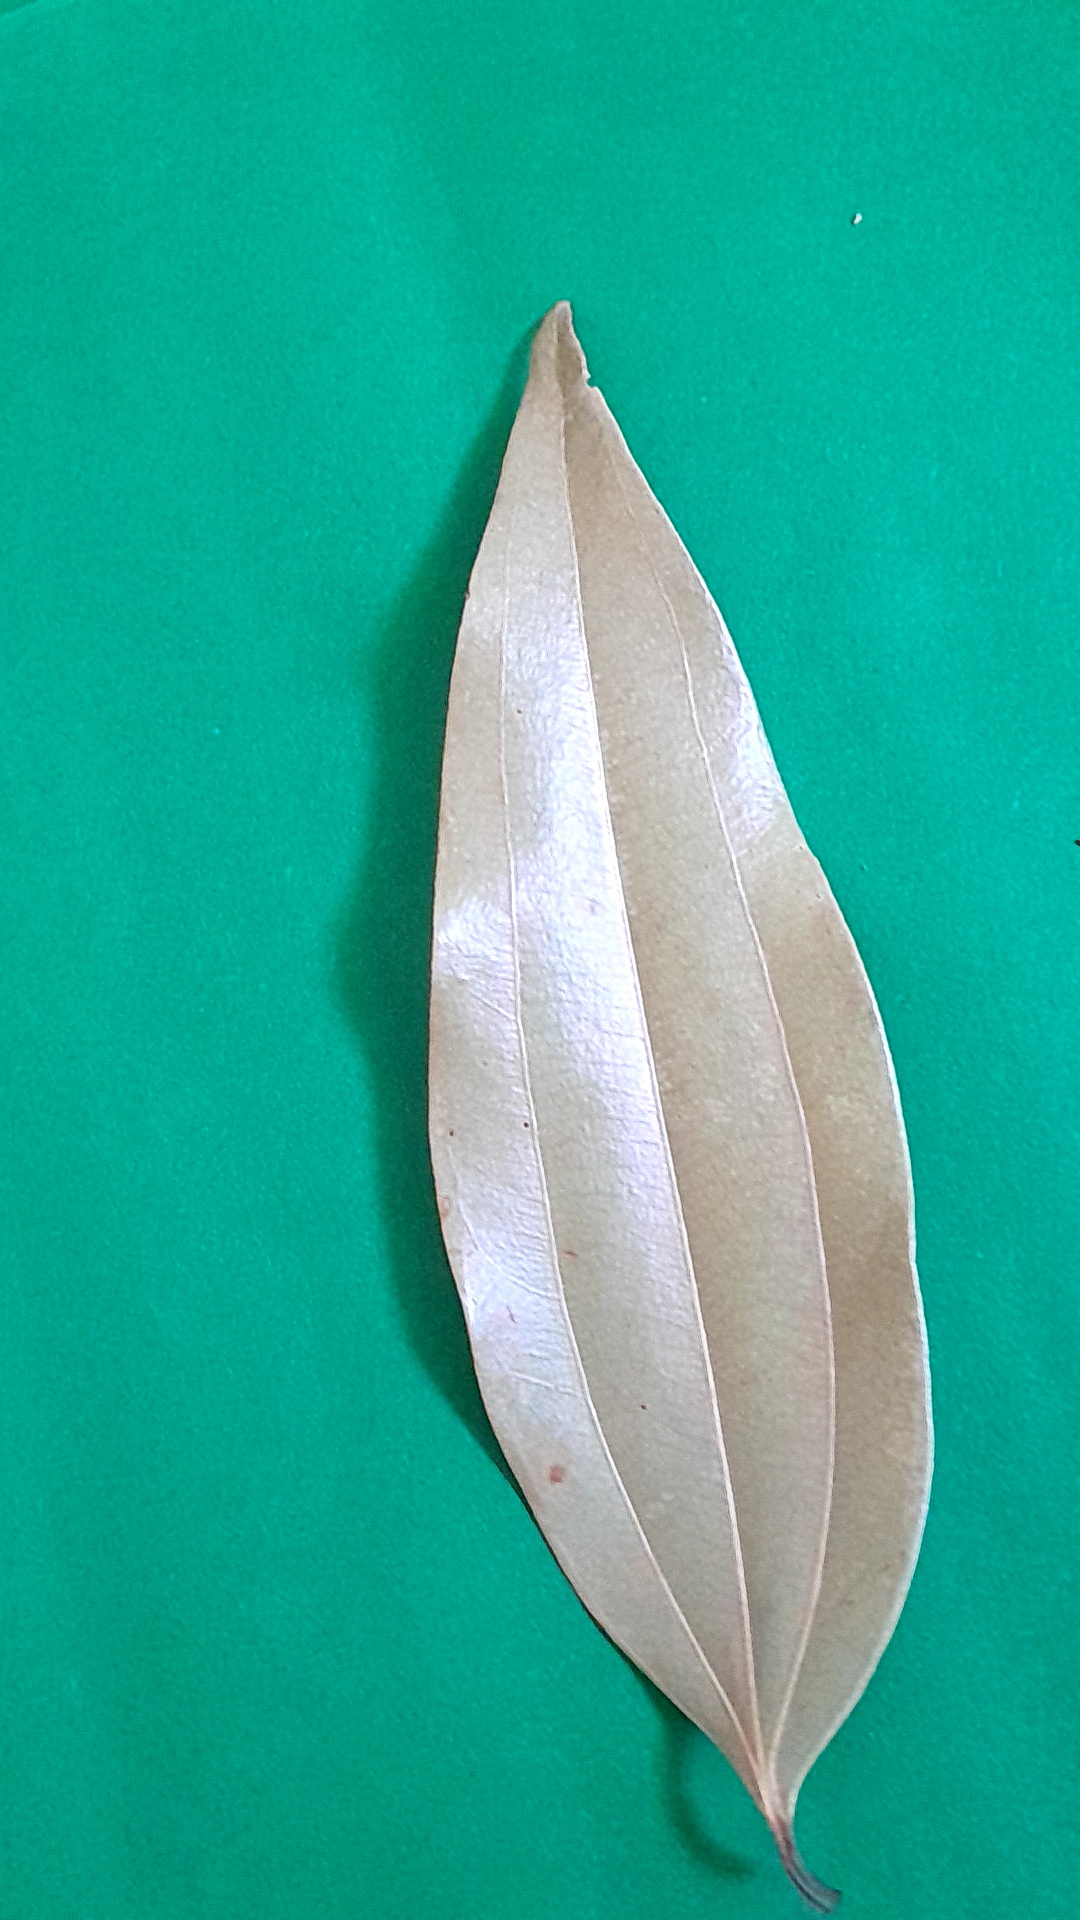
Label: Dry Leaf